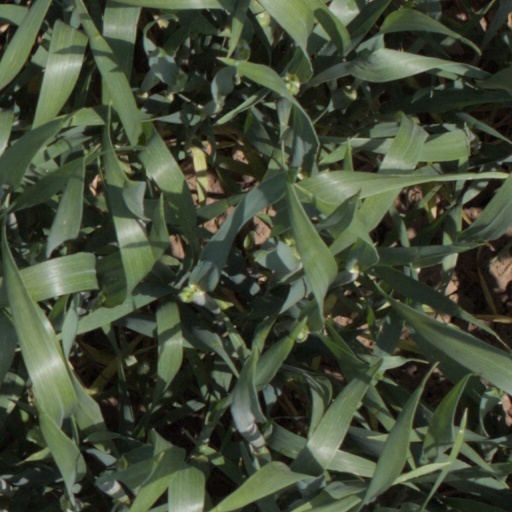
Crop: wheat